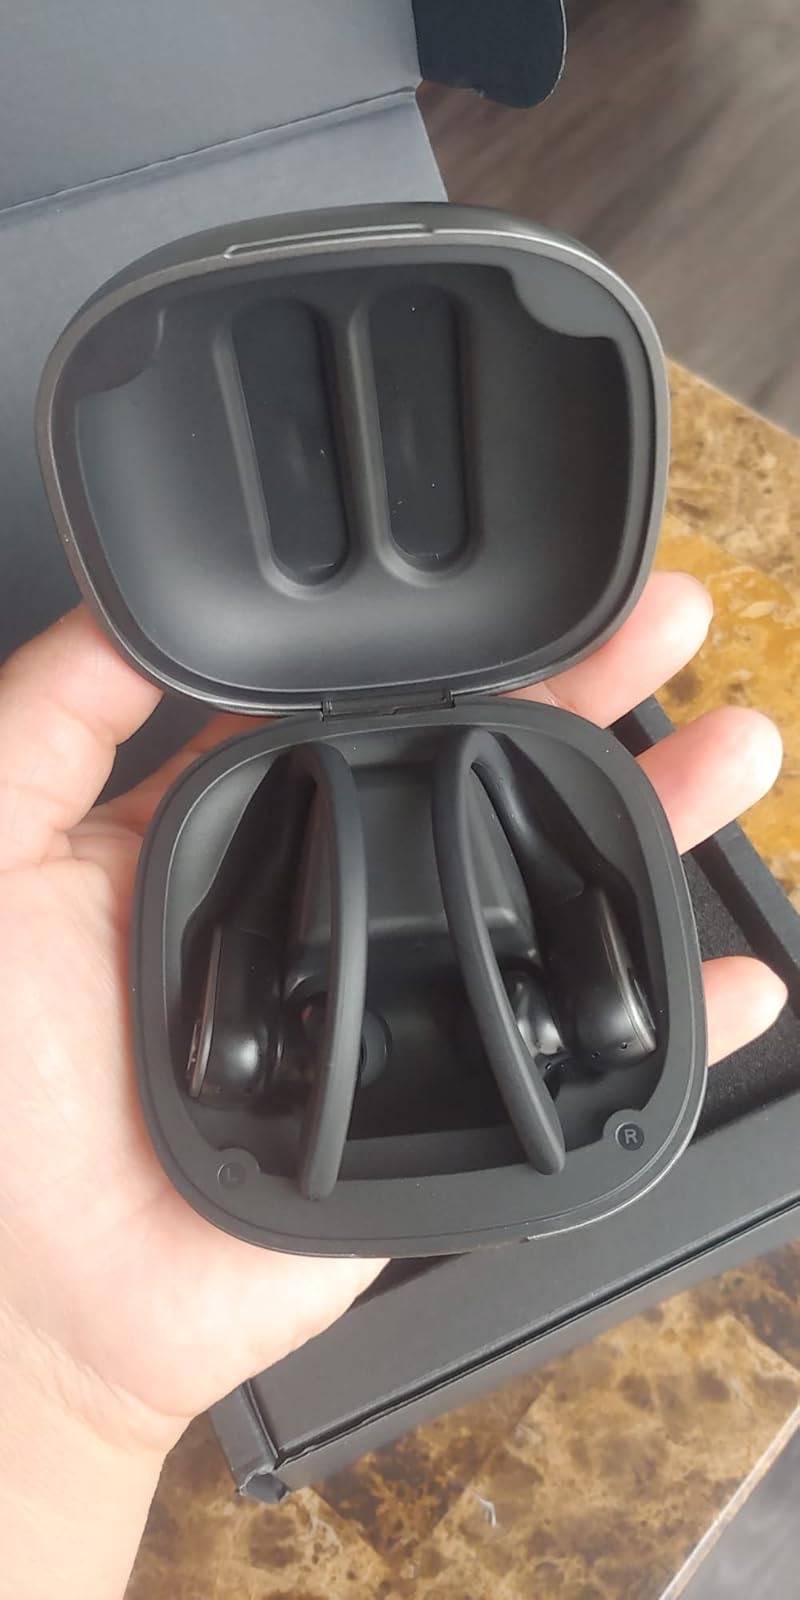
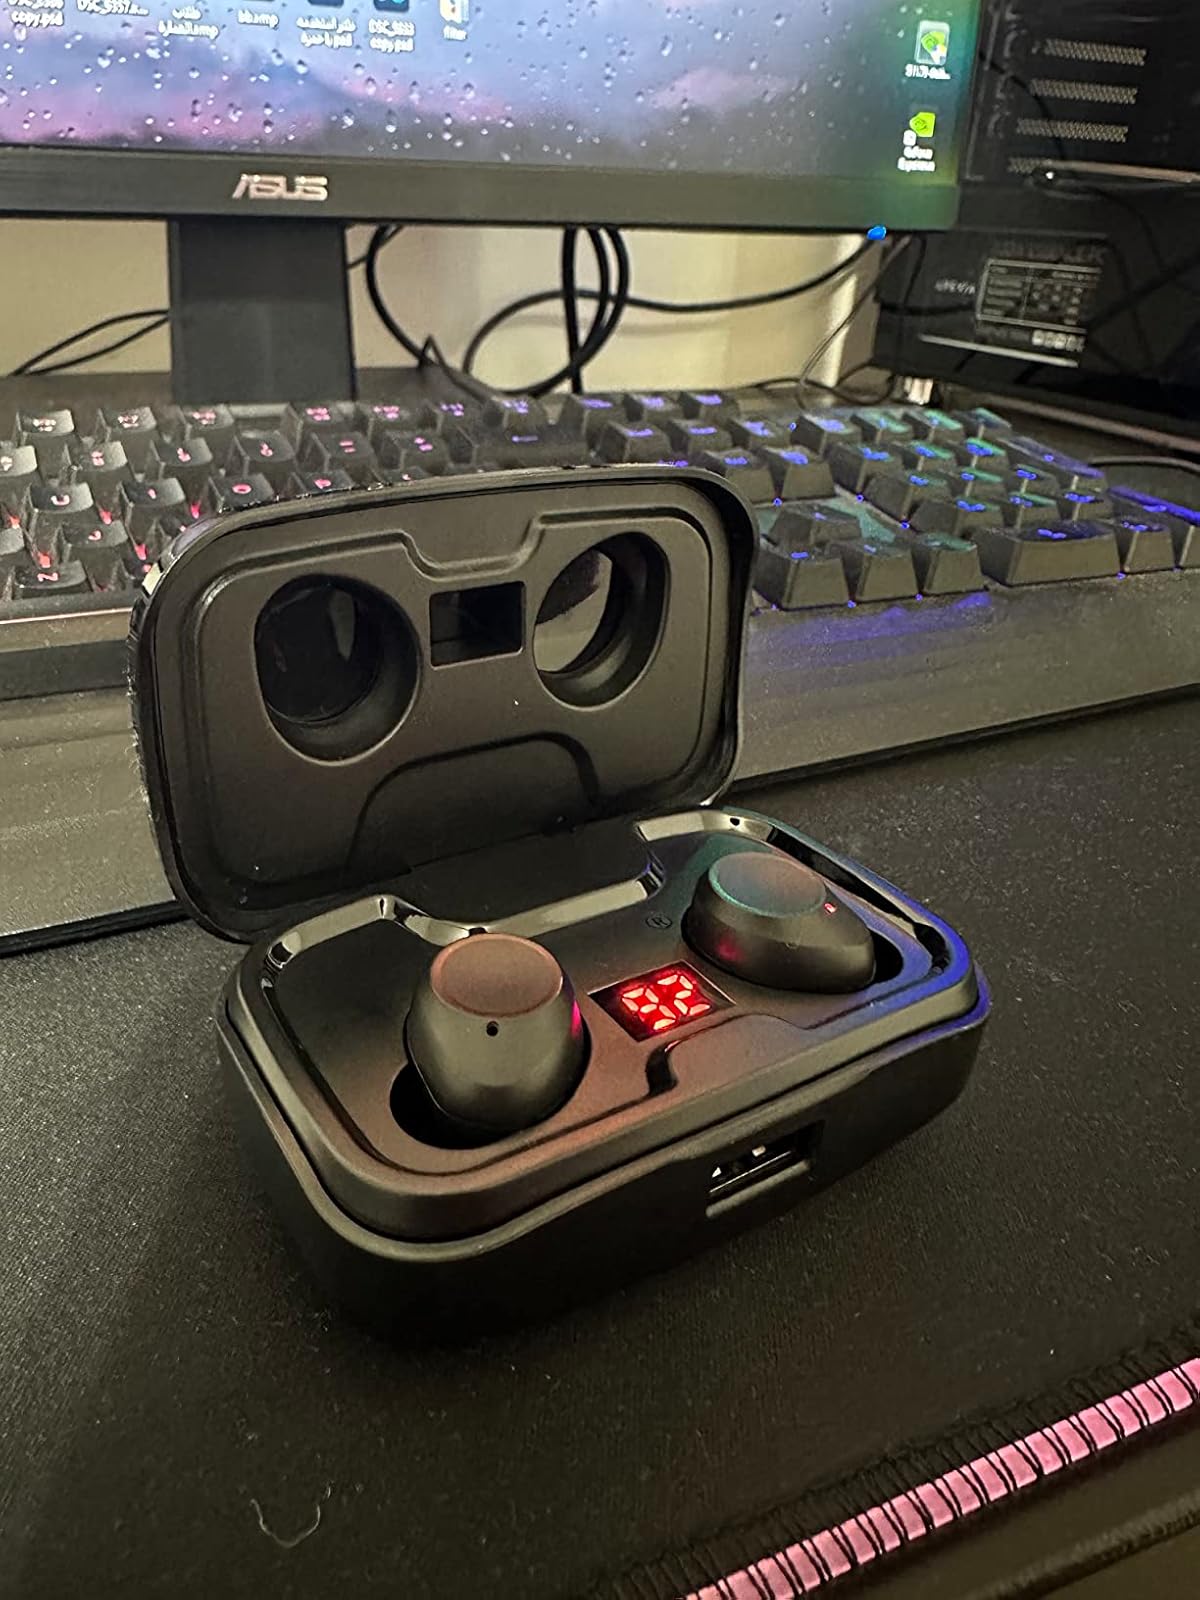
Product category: earbuds
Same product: no